Stucco decoration in Islamic architecture

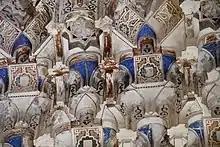
Details of carving and polychromy in a muqarnas vault at the Palace of the Lions in the Alhambra, as seen today

In Nasrid art, the two basic techniques for creating stucco decoration were carving in situ and casting molds which were then attached to the structure. In situ carving was the most common method initially, but towards the early 14th century, during the reign of Muhammad III, molding became more standard. Hand carving was accomplished by initially tracing design onto applied stucco layer and then carving using simple hand tools of iron. Casting allowed for more elaborate and intricate designs that could be repeated, creating systematic stylization. Molds were commonly made from wood or plaster; the item was often cast in clay, then coated in gesso. After molded pieces were attached to the walls, they were painted or whitewashed as needed. Analysis of the original stuccos in the Alhambra show that Nasrid artisans were well versed in the properties of stucco and used different gypsum mixtures for carving and casting. For example, additives to slow drying and setting were used on stucco mixtures that were carved in place to allow artisans more time to complete their work.